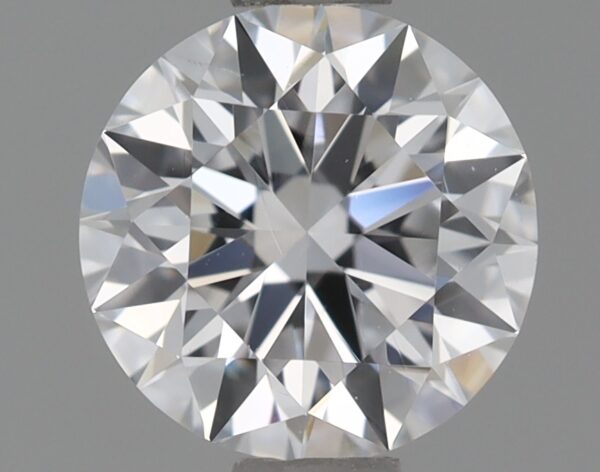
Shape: round
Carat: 0.64
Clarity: SI1
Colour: E
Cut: IDEAL
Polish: EX
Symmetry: EX
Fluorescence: NONE
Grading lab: IGI
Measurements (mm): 5.5 x 5.54 x 3.42